Dominique Blanchar

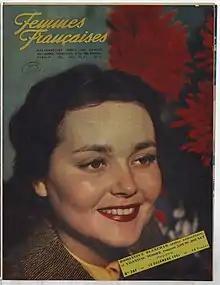

Dominique Blanchar (born Dominique Marie Thérèse Blanchard; 2 June 1927 – 19 November 2018) was a stage, television, and film actress from France. She won two Molière Awards in her career.